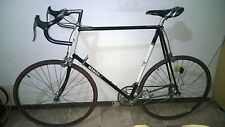
Vehicle type: Bikes